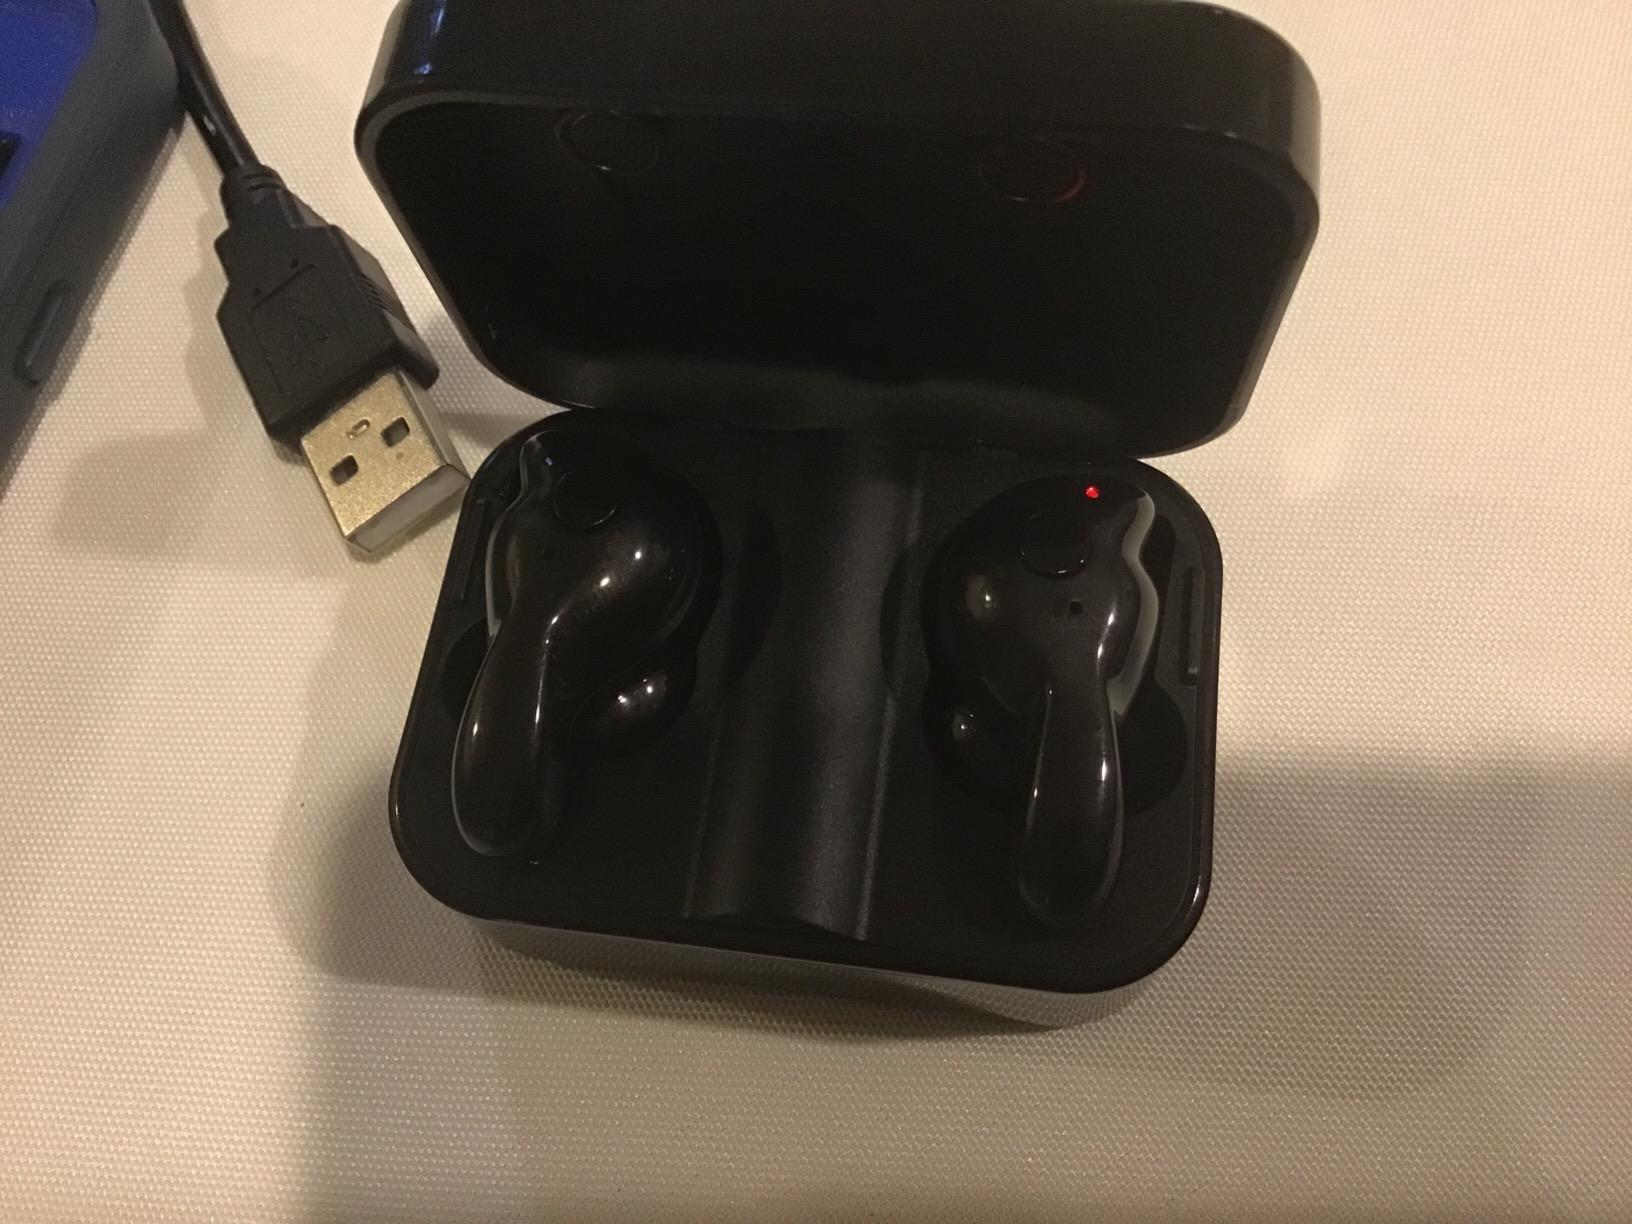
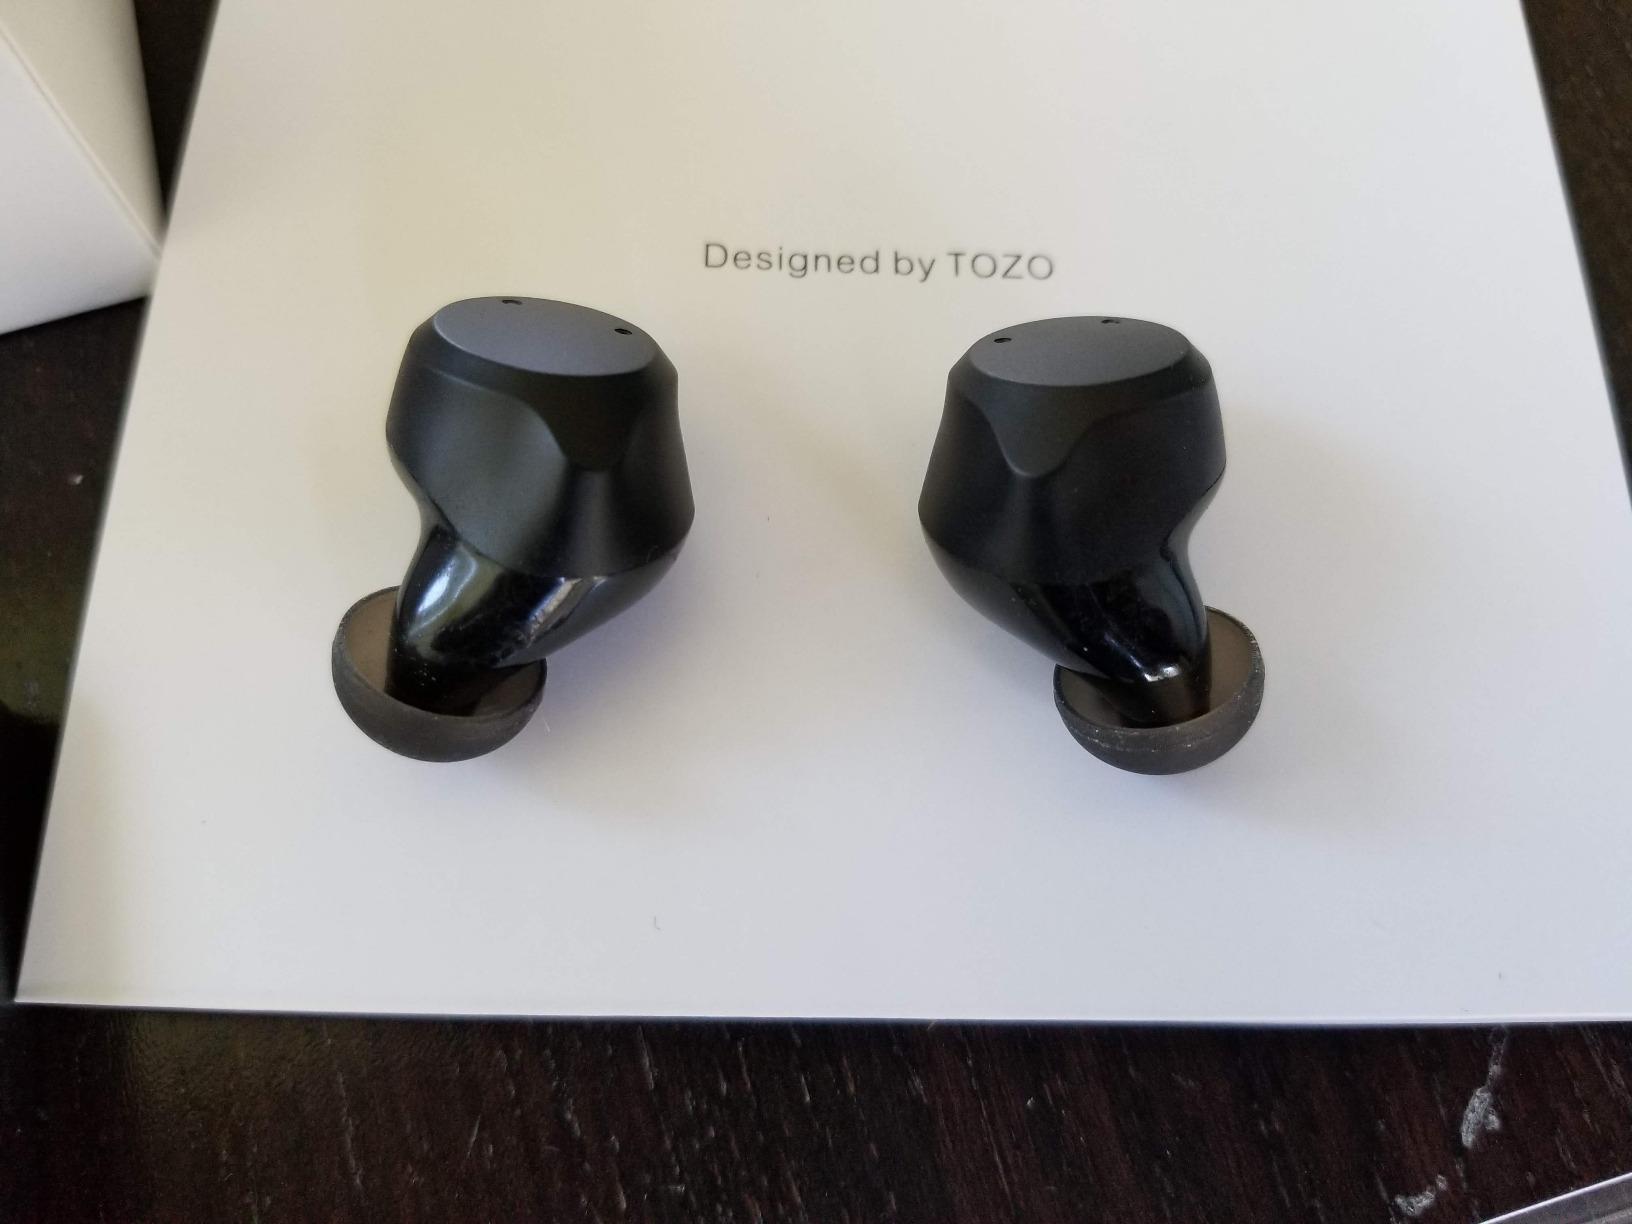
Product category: earbuds
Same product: no